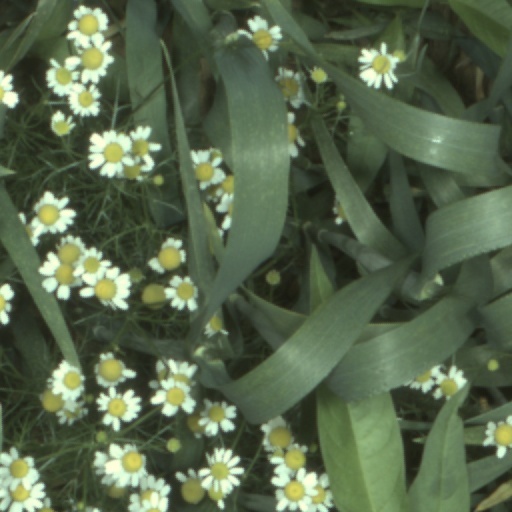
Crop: wheat